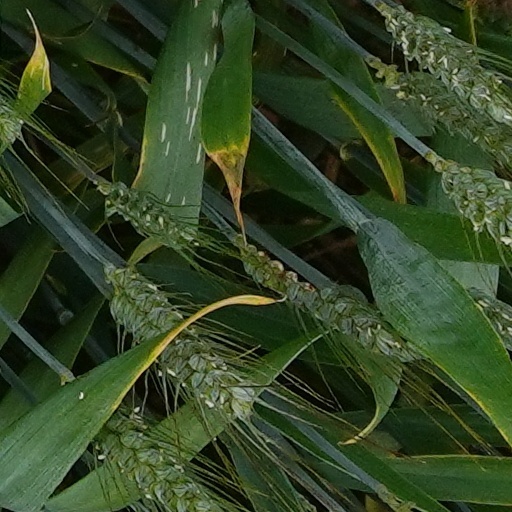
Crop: wheat